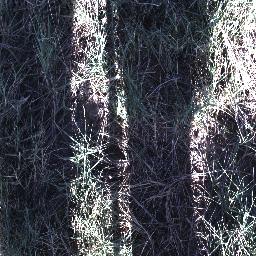
Label: negative